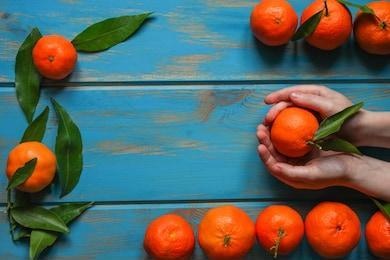
Label: mandarine